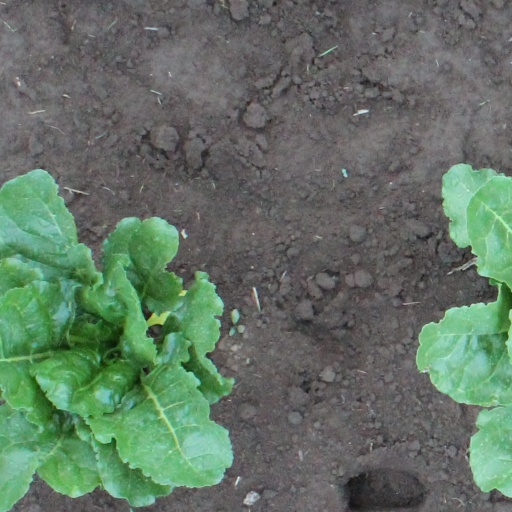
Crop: sugar beet